Phosphatase

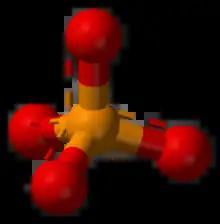
A ball and stick model of a phosphate anion.

In biochemistry, a phosphatase is an enzyme that uses water to cleave a phosphoric acid monoester into a phosphate ion and an alcohol. Because a phosphatase enzyme catalyzes the hydrolysis of its substrate, it is a subcategory of hydrolases. Phosphatase enzymes are essential to many biological functions, because phosphorylation (e.g. by protein kinases) and dephosphorylation (by phosphatases) serve diverse roles in cellular regulation and signaling. Whereas phosphatases remove phosphate groups from molecules, kinases catalyze the transfer of phosphate groups to molecules from ATP. Together, kinases and phosphatases direct a form of post-translational modification that is essential to the cell's regulatory network.